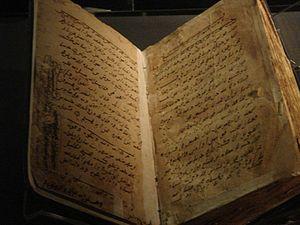
Le Coran est le texte sacré de l'islam. Pour les musulmans, il reprend verbatim la parole de Dieu. Ce livre est à ce jour le premier et le plus ancien document littéraire authentique connu en arabe ; la tradition musulmane le présente comme le premier ouvrage en arabe, avec le caractère spécifique d'inimitabilité dans la beauté et dans les idées.